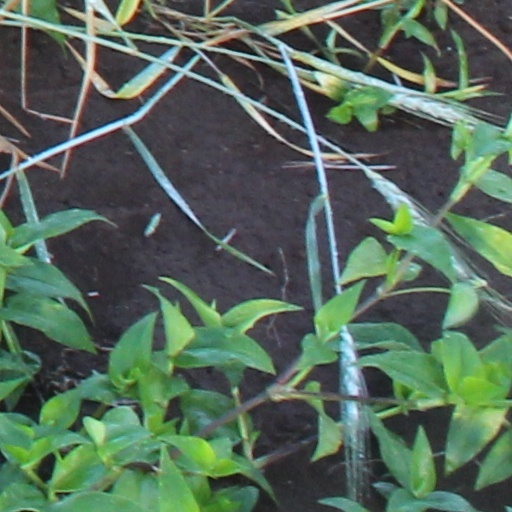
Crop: wheat